2009 Graff Diamonds robbery

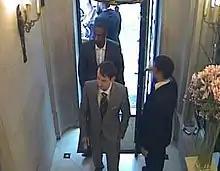
CCTV image released by the Metropolitan Police depicting two of the robbers entering Graff Diamonds. They were later identified as Craig Calderwood (front) and Aman Kassaye.

The Graff Diamonds robbery took place on 6 August 2009 when two men posing as customers entered the premises of Graff Diamonds in New Bond Street, London and stole jewellery worth nearly £40 million (US$65 million). It was believed to be the largest ever gems heist in Britain at the time, and the second largest British robbery after the £53 million raid on a Securitas depot in Tonbridge, Kent, in 2006. The robbers' haul totalled 43 items of jewellery, consisting of rings, bracelets, necklaces and wristwatches. One necklace alone has been reported as being worth more than £3.5m. Britain's previous largest jewellery robbery also took place at Graff's, in 2003.